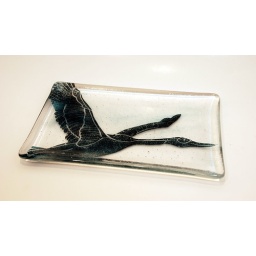
handprinted glass plate by LeJa